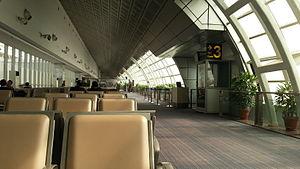
L'Aéroport de Jaipur est un aéroport situé dans la banlieue sud de Sanganer, à 13 km de Jaipur, la capitale du Rajasthan, en Inde.